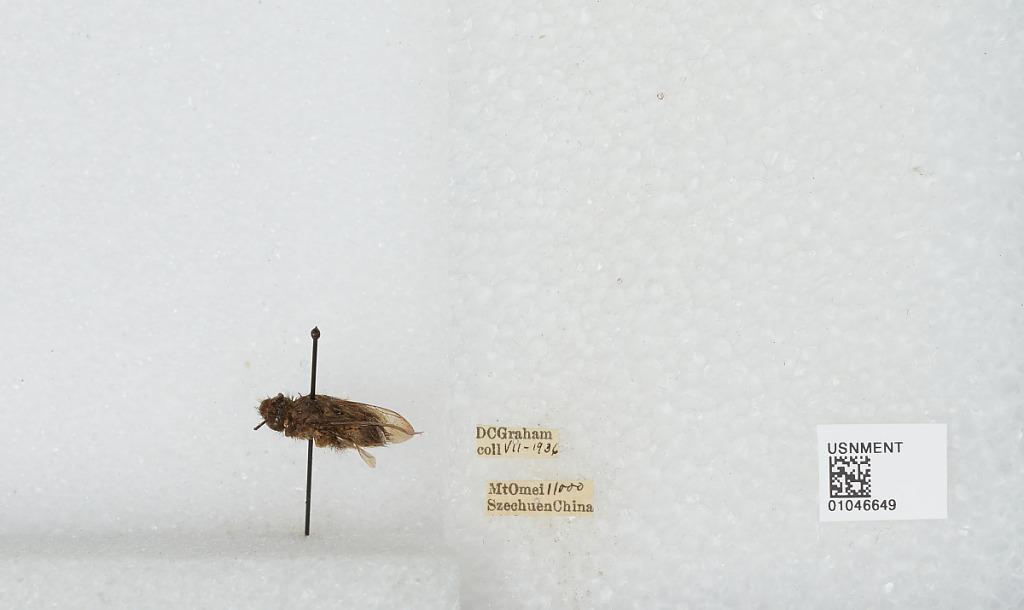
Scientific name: Bombus sp.
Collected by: D. Graham
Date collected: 1936-7-
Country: China
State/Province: Sichuan
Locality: Mount Emei